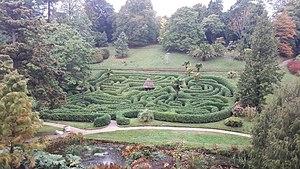
Labyrinthe de jardin Glendurgan